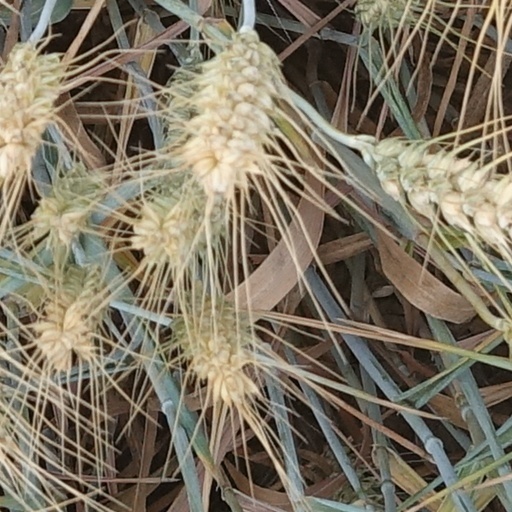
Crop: wheat